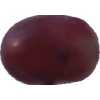
Label: pink_grape